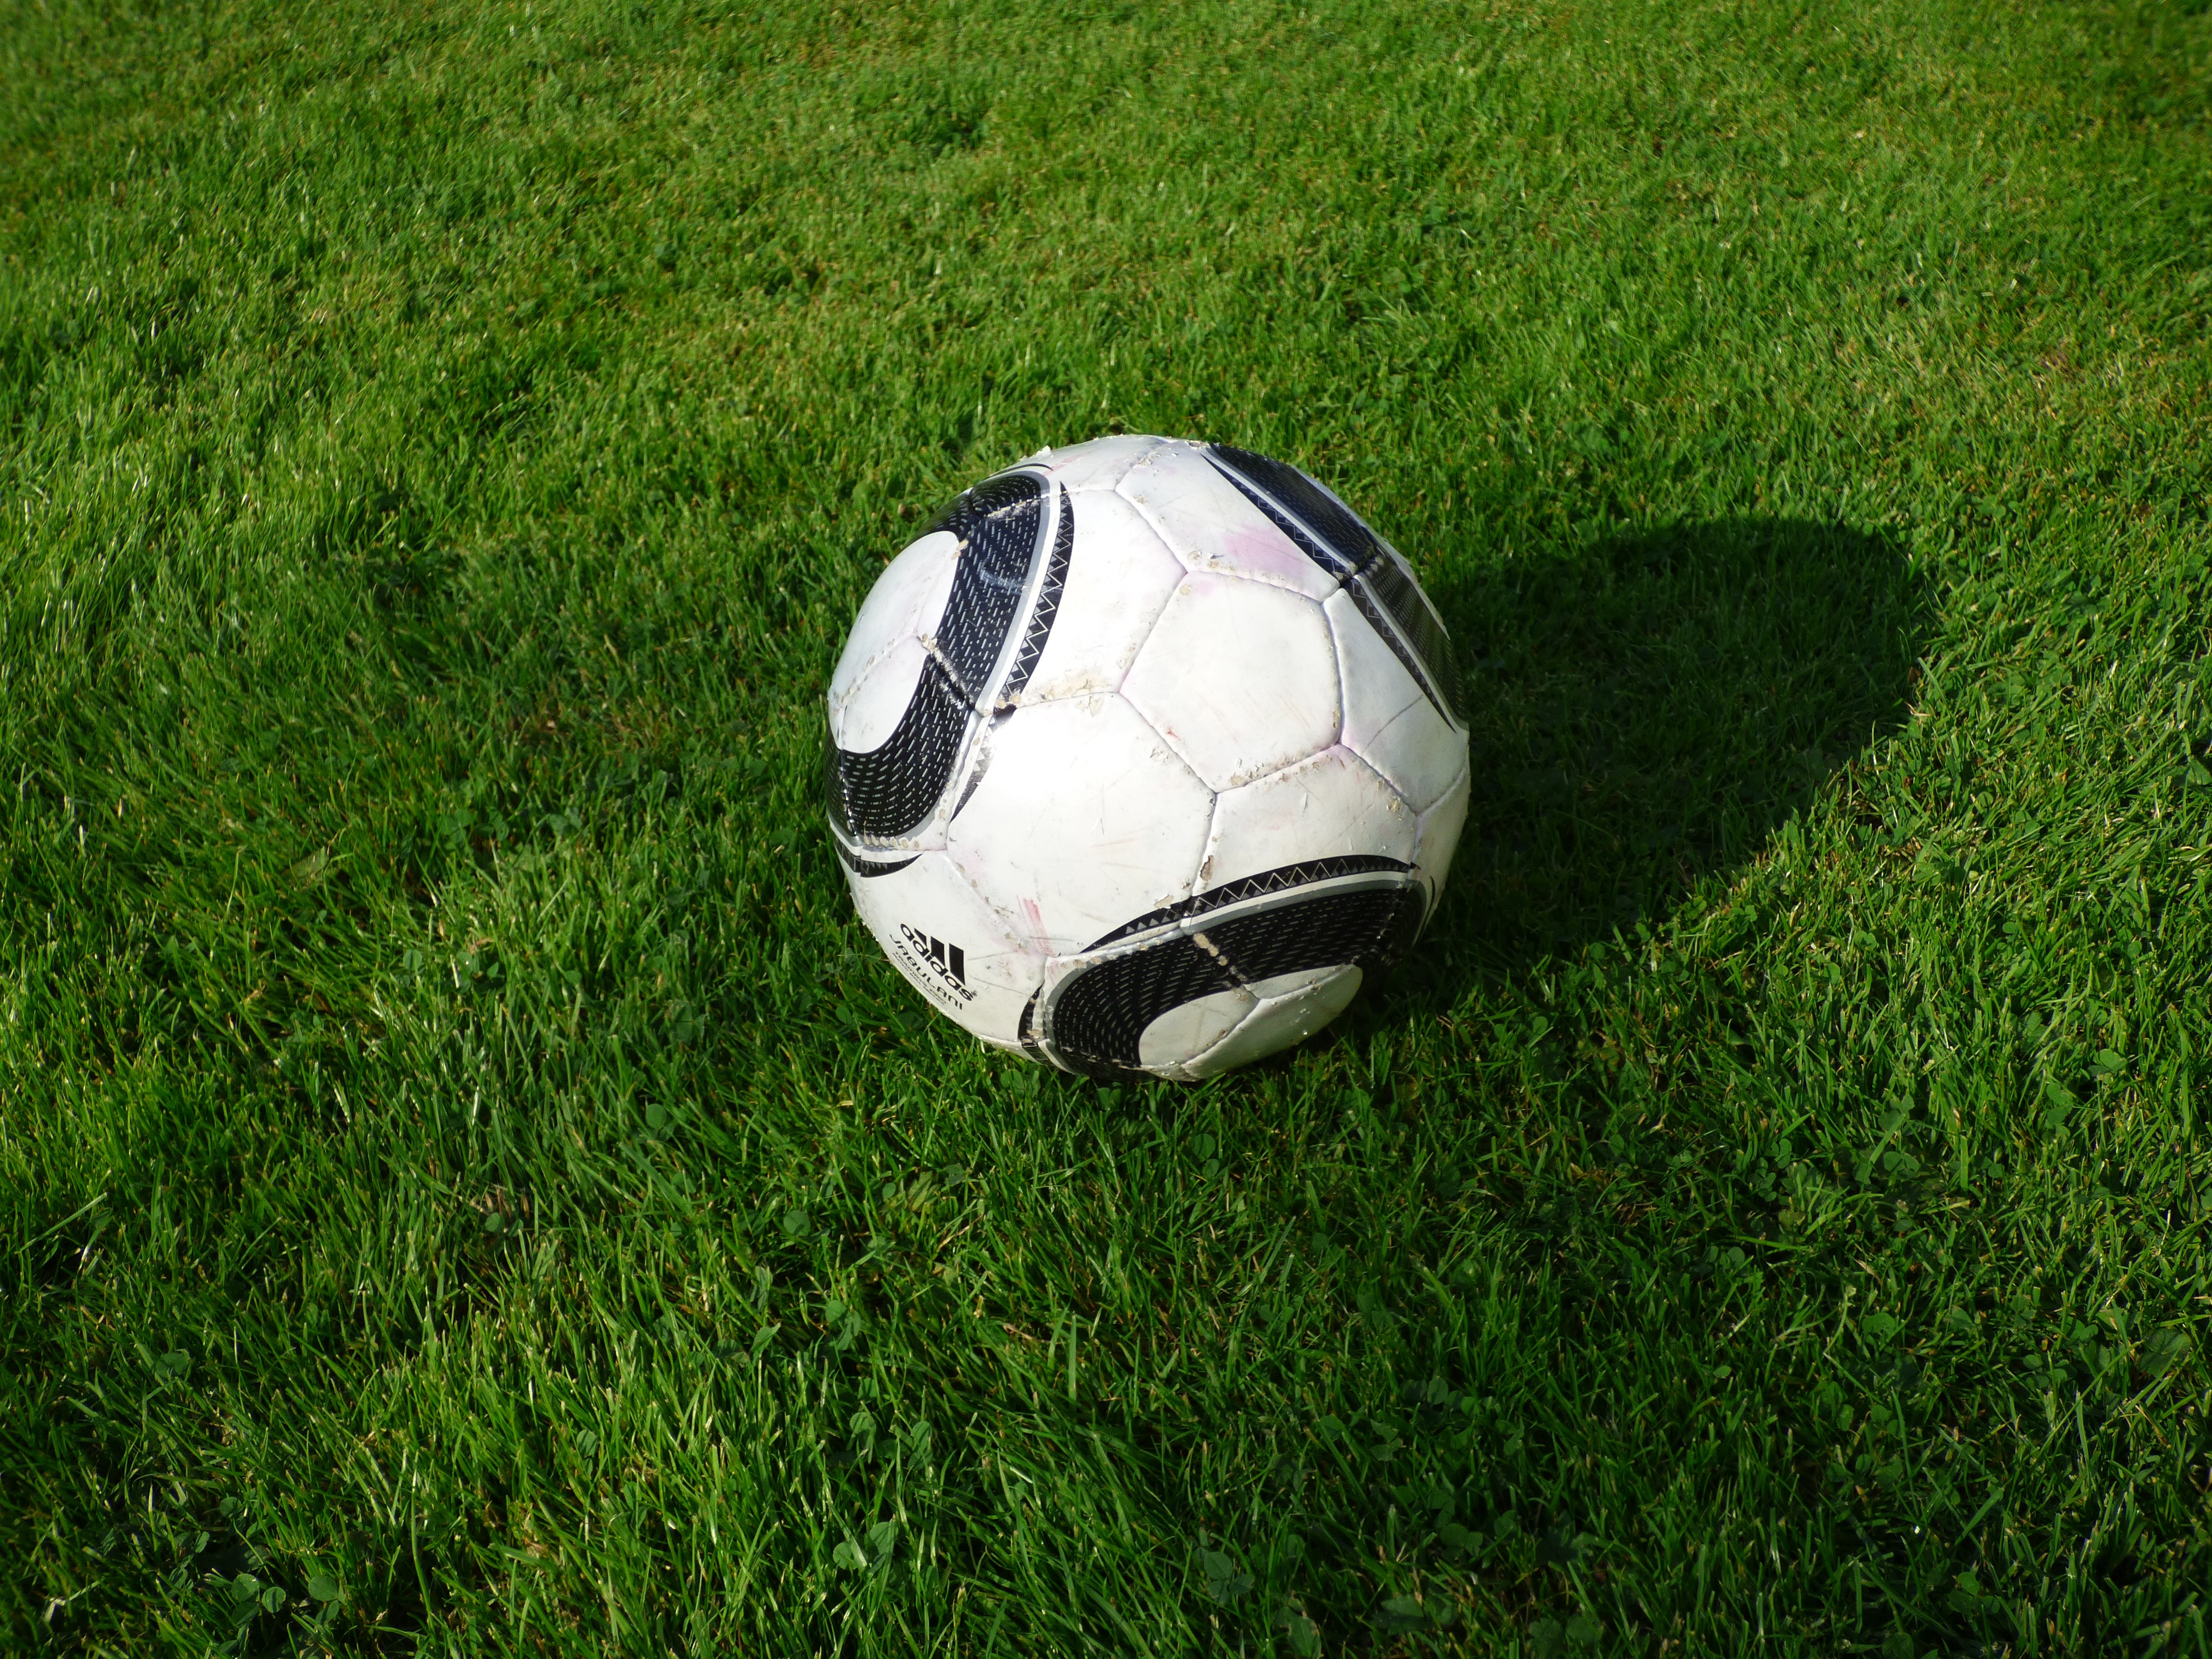
grass, white, green, soccer, football, player, sports equipment, net, ball, kick, football player, sport venue, soccer specific stadium